Kibbutz

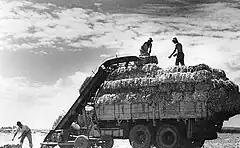
Collecting bales of hay on Kibbutz Gan Shmuel, 1950s

Kibbutzim also continued to play an outsize role in Israel's defence apparatus. In the 1950s and 1960s many kibbutzim were in fact founded by an Israel Defense Forces group called Nahal. Many of these 1950s and 1960s Nahal kibbutzim were founded on the precarious and porous borders of the state. In the Six-Day War, when Israel lost 800 soldiers, 200 of them were from kibbutzim. The prestige that kibbutzniks enjoyed in Israel in the 1960s was reflected in the Knesset. Though only 4% of Israelis were kibbutzniks, kibbutzniks made up 15% of Israel's parliament.